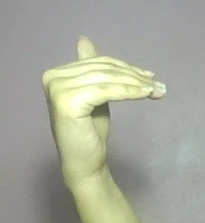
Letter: khaa